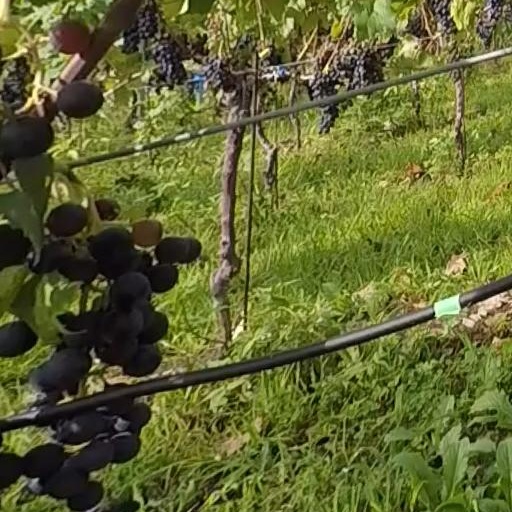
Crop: grape